James R. Osgood

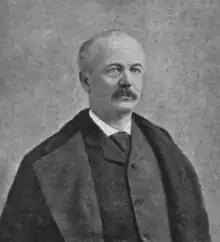

James Ripley Osgood (1836–1892) was an American publisher in Boston. He was involved with the publishing company that became Houghton Mifflin.